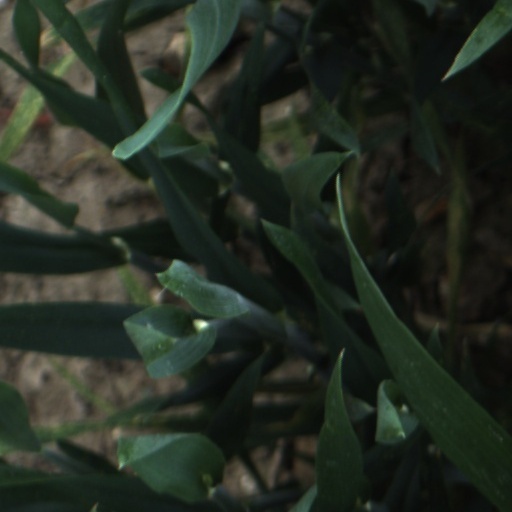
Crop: wheat